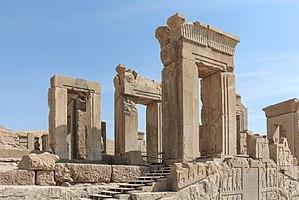
Palais de Darius 1er (Tachara), Persépolis, Iran
Persépolis, Parsa en vieux-persan, était une capitale de l’empire perse achéménide. Le site se trouve dans la plaine de Marvdasht, au pied de la montagne Kuh-e Rahmat, à environ 75 km au nord-est de la ville de Shiraz, province de Fars, Iran.
Darius Iᵉʳ dit le Grand de l'Empire perse ; il appartient à la dynastie perse des Achéménides. Son nom en grec est Δαρεïος A' Dareiôs, en persan : Dārayawuš ou Dāriyūš ou Dārayavahuš داريوش بزرگ « Celui qui soutient le Bien » ou داریوش Dariush, en babylonien : Dariamuš, en élamite : Dariyamauiš ou Da-ri-(y)a-ma-u-iš, en araméen : Dryhwš, en hébreu : Darjaweš דריווש הראשון, en latin : Darius.